Who We Are and How We Got Here

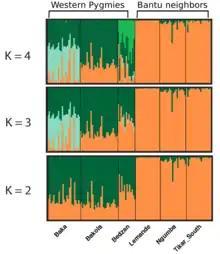
Admixture plot of Western African Pygmies and their Bantu neighbours. This shows that Pygmy populations contain substantial amounts of Bantu genetic material, whereas Bantu populations have very little Pygmy ancestry.

A review by Razib Khan, who is cited in the book, recommends the book to a wide audience, stating that it "catches [one] up to the state-of-the-art knowledge that we have in terms of human history, deep and prehistoric." He includes experts in that audience: "I’ve talked to plenty of people who work in evolutionary genomics who are not totally up-to-speed on the ancient DNA revolution. They too would benefit from reading "Who We Are and How We Got Here" front to back. I know people who work in the field of cultural evolution, who would also benefit from reading "Who We Are and How We Got Here". I know behavior geneticists who would benefit from reading "Who We Are and How We Got Here". And so forth." Khan concedes that the book "is not rich with the same stylistic flourish and engagement as one might find in a popularization by Steven Pinker or Richard Dawkins" but that it is a "serious book that is earnest in focusing on the substance of the science first."